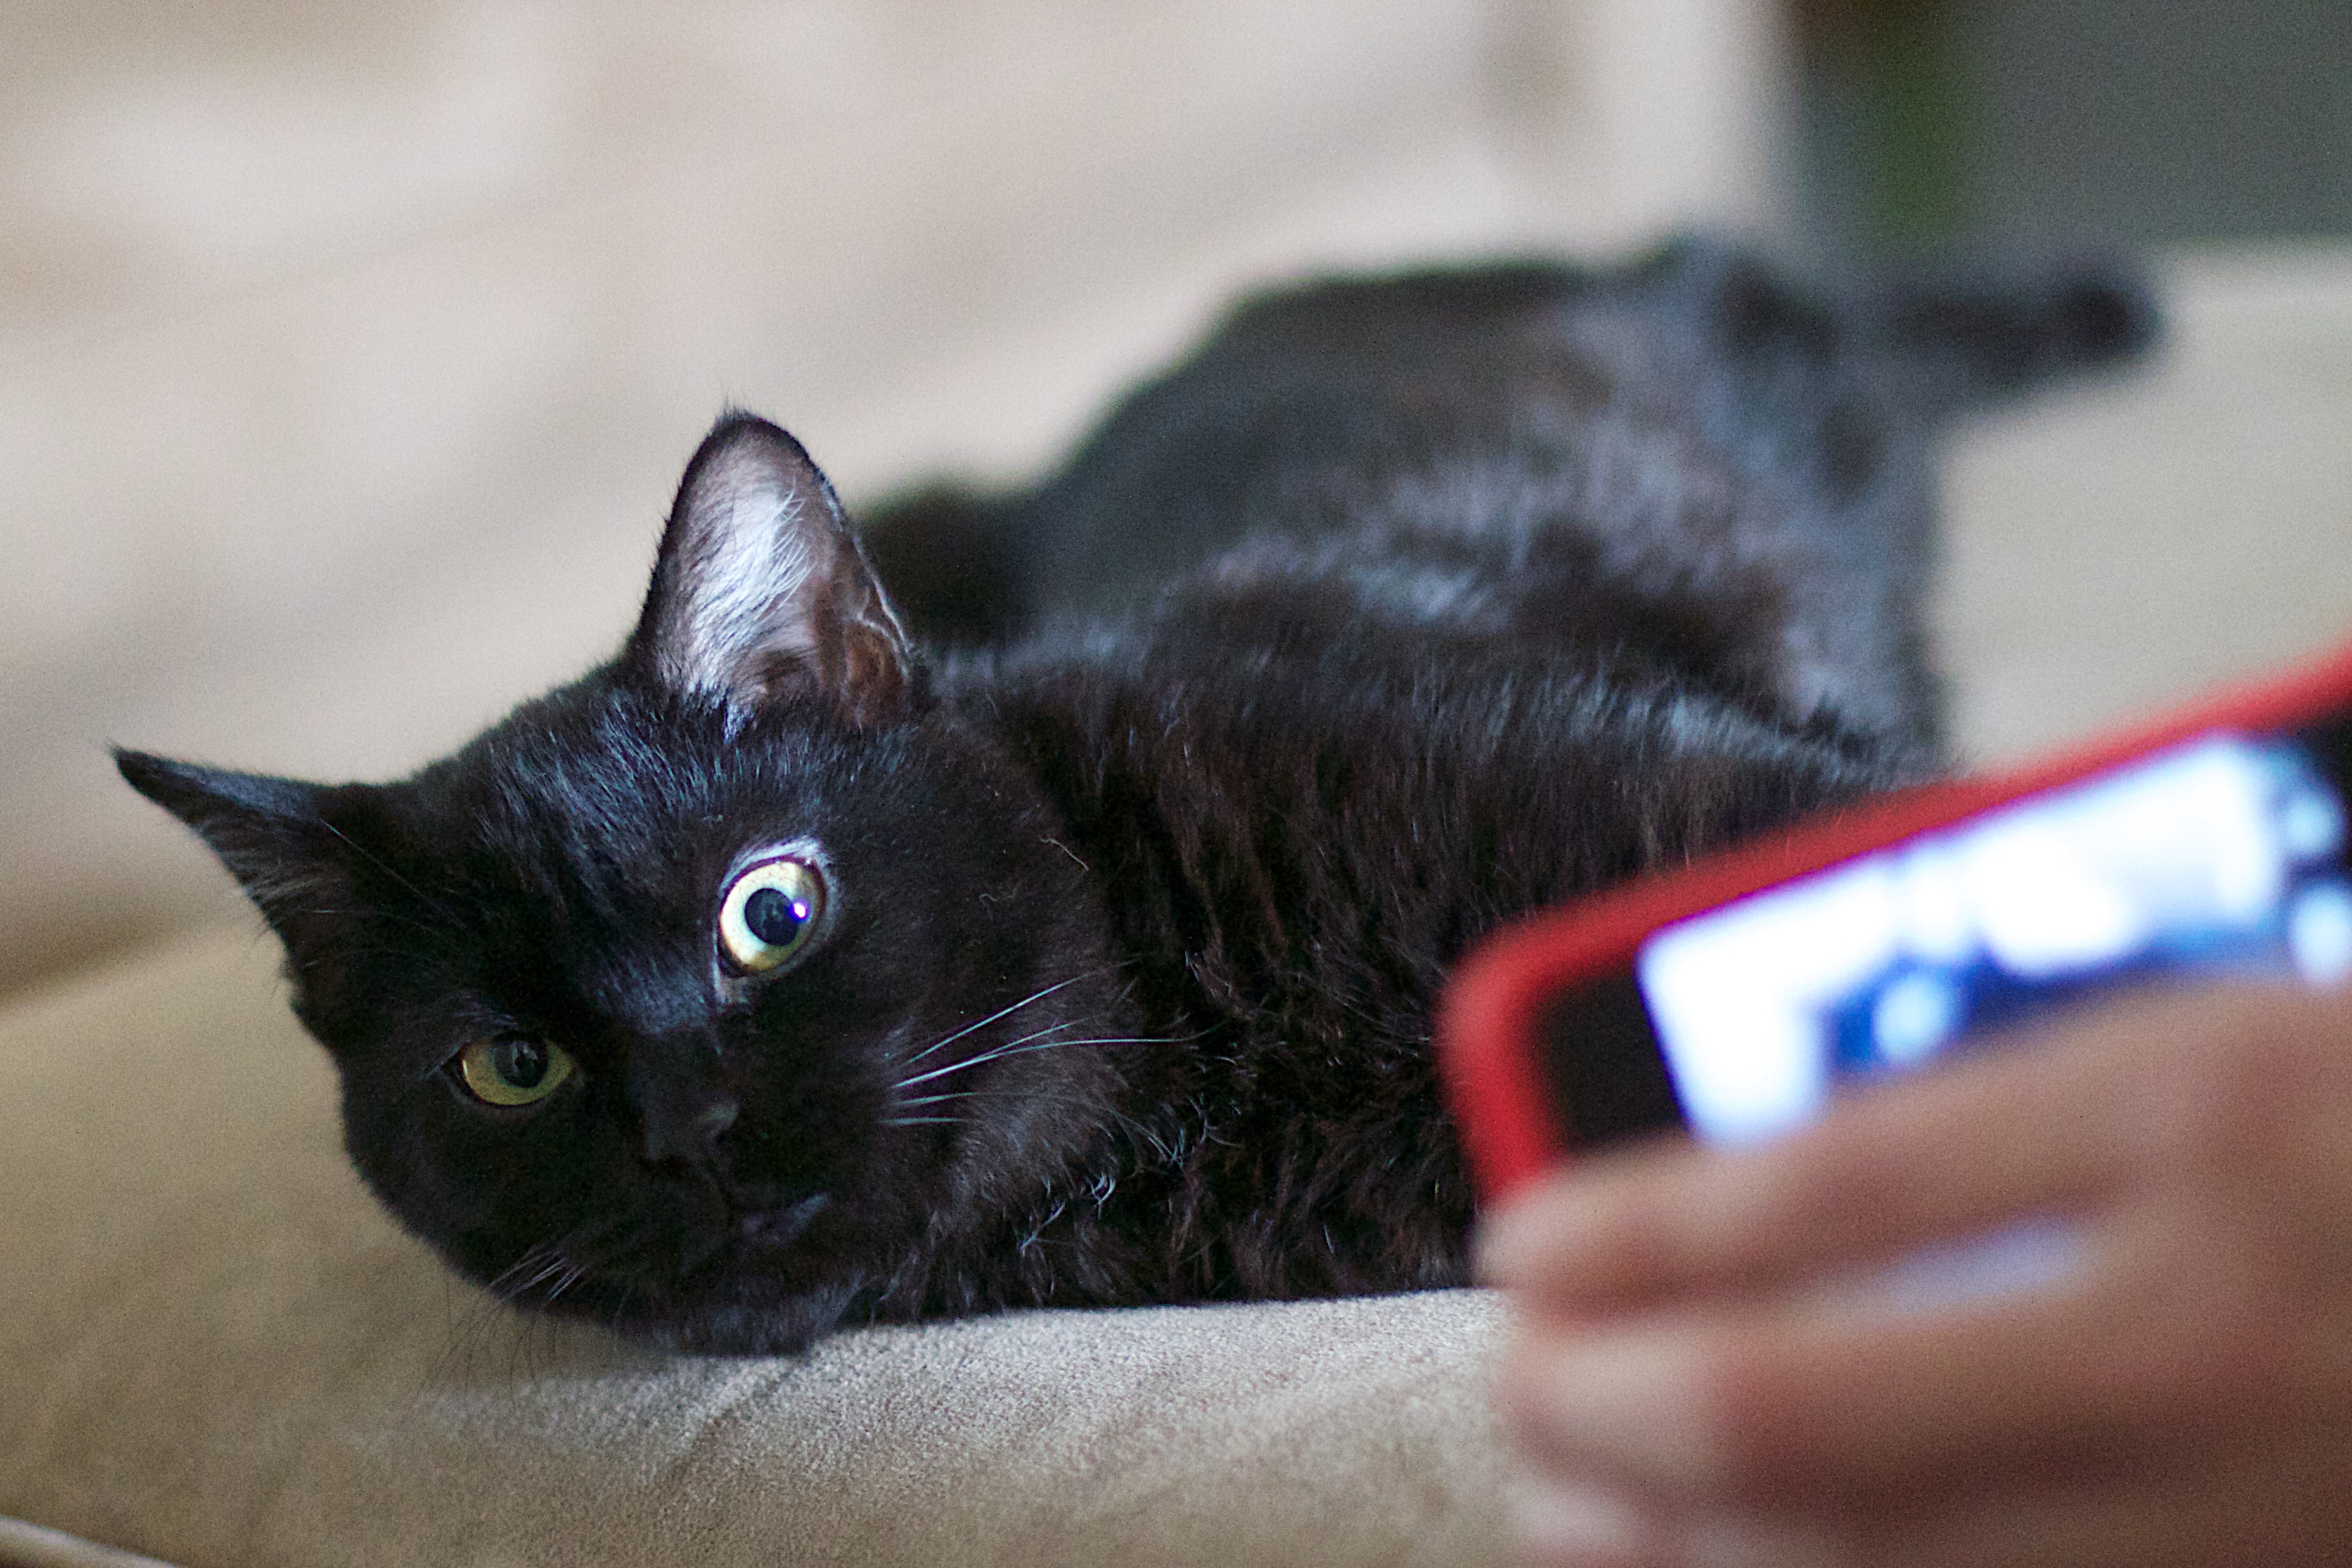
kitten, cat, mammal, blue, black cat, black, nose, whiskers, vertebrate, small to medium sized cats, cat like mammal, domestic short haired cat